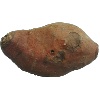
Label: potato_sweet